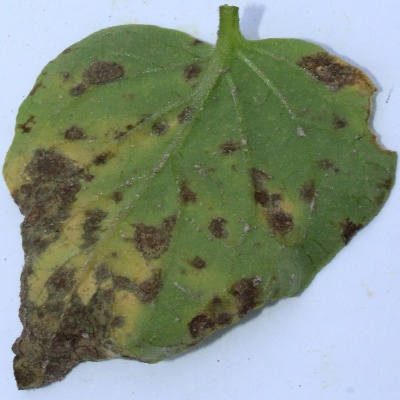
Crop: Tomato
Condition: leaf blight